National Cash Register Building

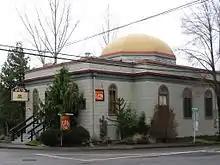
The building in 2008, now serving as the St. Johns Pub

After the exposition closed, the NCR Corporation donated it to the St. Johns Congregational Society of St. Johns, Oregon. On June 3, 1906, the National Cash Register Building was dedicated by Rev. Fred J. Warren of the St. Johns Congregational Society. Several ministers and parishioners of other Congregational churches were in attendance. The First Congregational Church of Portland donated stained glass windows that read "The Bible and the Cross and Crown". Another donation of $1,200 was given by the Congregational Church Building Society for the purposes of moving the structure.